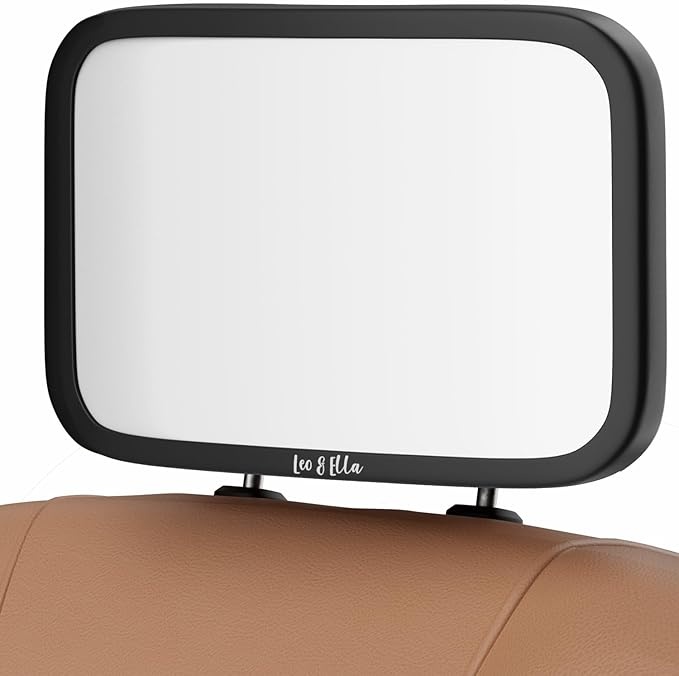
Leo and Ella - Baby Car Mirror - Extra Large & Ultra Clear Infant View, Crash Tested Shatterproof Design w/ 360° Adjustable Mount, Premium Car Mirror For Baby
About This 🚗 SEE YOUR BABY, DRIVE WITH PEACE OF MIND - With Leo and Ella’s car mirror for baby rear facing, enjoy a crystal-clear, wide-angle view of your precious newborn at all times, reducing distractions and keeping your baby safe on every drive. 💎 SHATTERPROOF DESIGN, SAFETY FIRST - Crafted with durable ABS shatterproof acrylic glass, this mirror for car seat rear facing ensures a secure, wobble-free ride, even on bumpy roads. ⚡ EASY, NO-HASSLE INSTALLATION - Skip the frustration! Our infant car mirror for back seat rear facing is fully assembled and secures in just 30 seconds to any adjustable headrest with double-strap fastenings. 🔄 360° ROTATION FOR THE PERFECT ANGLE - Adjust your baby car mirror for newborn effortlessly with its swivel ball joint. Customize your view and keep your baby in sight without reinstalling. 👶 EXTRA LARGE, ULTRA CLEAR VIEW - The oversized convex mirror offers a wide, distortion-free reflection, making this car seat mirror for baby rear facing the ideal choice for stress-free parenting on the go. Overview Auto Part Position : Rear Item dimensions L x W x H : 2 x 11.5 x 7.5 inches Brand : Leo&Ella Color : Black Mounting Type : Headrest Mount Included Components : Mirror Special Feature : 360 Degree Adjustable Ball, Crash Tested, Non-Shaking While Driving, Shatter Resistant, Ultra Clear View 360 Degree Adjustable Ball, Crash Tested, Non-Shaking While Driving, Shatter Resistant, Ultra Clear View Item Weight : 0.62 Kilograms Fit Type : Universal Fit Size : Extra Large Material Acrylonitrile Butadiene Styrene (ABS) : Vehicle Service Type Car, Minivan, SUV, Truck, Van : Material Acrylonitrile Butadiene Styrene (ABS) : Vehicle Service Type Car, Minivan, SUV, Truck, Van
Brand: LeoElla
Category: Baby & Toddler > Baby Transport Accessories > Baby & Toddler Car Seat Accessories > Car Seat Mirrors